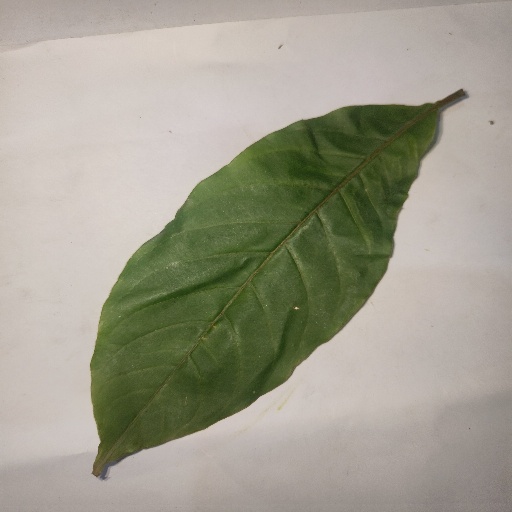
Species: HariTaki
Leaf condition: Healthy Leaf